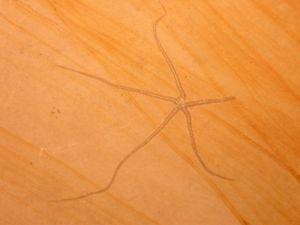
Les Ophiures sont une classe d'Échinodermes proche des étoiles de mer. Elles se nourrissent principalement de jeunes mollusques, d'annélides et de divers débris. Leurs cinq bras sont fins, le disque central est bien individualisé et elles ne possèdent pas d'anus.